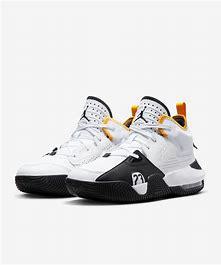
Brand: Jordan
Model: Stay Loyal 2